War film

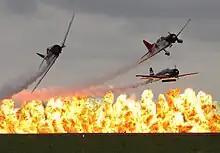
Supposed realism: the Commemorative Air Force's Gulf Coast Wing's "Tora! Tora! Tora!" team simulating the attack on Pearl Harbor with a wall of fire instead of explosions, using planes such as T-6 Texans converted to resemble Mitsubishi A6M Zeros, and generating smoke 2008

According to Andrew Pulver of "The Guardian", the public fascination with war films became an "obsession", with over 200 war films produced in each decade of the 1950s and 1960s. War film production in the United Kingdom and United States reached its zenith in the mid-1950s. Its popularity in the United Kingdom was brought on by the critical and commercial success of Charles Frend's "The Cruel Sea" (1953). Like others of the period, "The Cruel Sea" was based on a bestselling novel, in this case the former naval commander Nicholas Monsarrat's story of the battle of the Atlantic. Others, like "The Dam Busters" (1954), with its exciting tale of the inventor Barnes Wallis's unorthodox bouncing bomb and its distinctive theme music, were true stories. "The Dam Busters" became the most popular film in Britain in 1955, and remained a favourite as of 2015 with a 100% score on Rotten Tomatoes, though, partly because it celebrated an "exclusively British [victory]", it failed in the American market. A large number of war films were made in the 1955–1958 period in particular. In 1957 alone, "Bitter Victory", "Count Five and Die", "The Enemy Below", "Ill Met by Moonlight", "Men in War", "The One That Got Away", and "Seven Thunders", and the highly successful, critically acclaimed pictures "The Bridge on the River Kwai" (which won the Academy Award for Best Picture that year) and "Paths of Glory" were released. Some, such as "Bitter Victory", focused more on the psychological battle between officers and egotism rather than events during the war. "The Bridge on the River Kwai" brought a new complexity to the war picture, with a sense of moral uncertainty surrounding war. By the end of the decade the "sense of shared achievement" which had been common in war films "began to evaporate", according to Pulver.